Fire fan

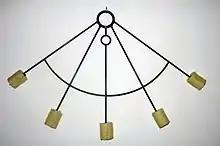

A fire fan is a fan shaped object usually constructed of non-combustible materials such as welded metal and Kevlar wick that is set alight. They are used for fire performance.